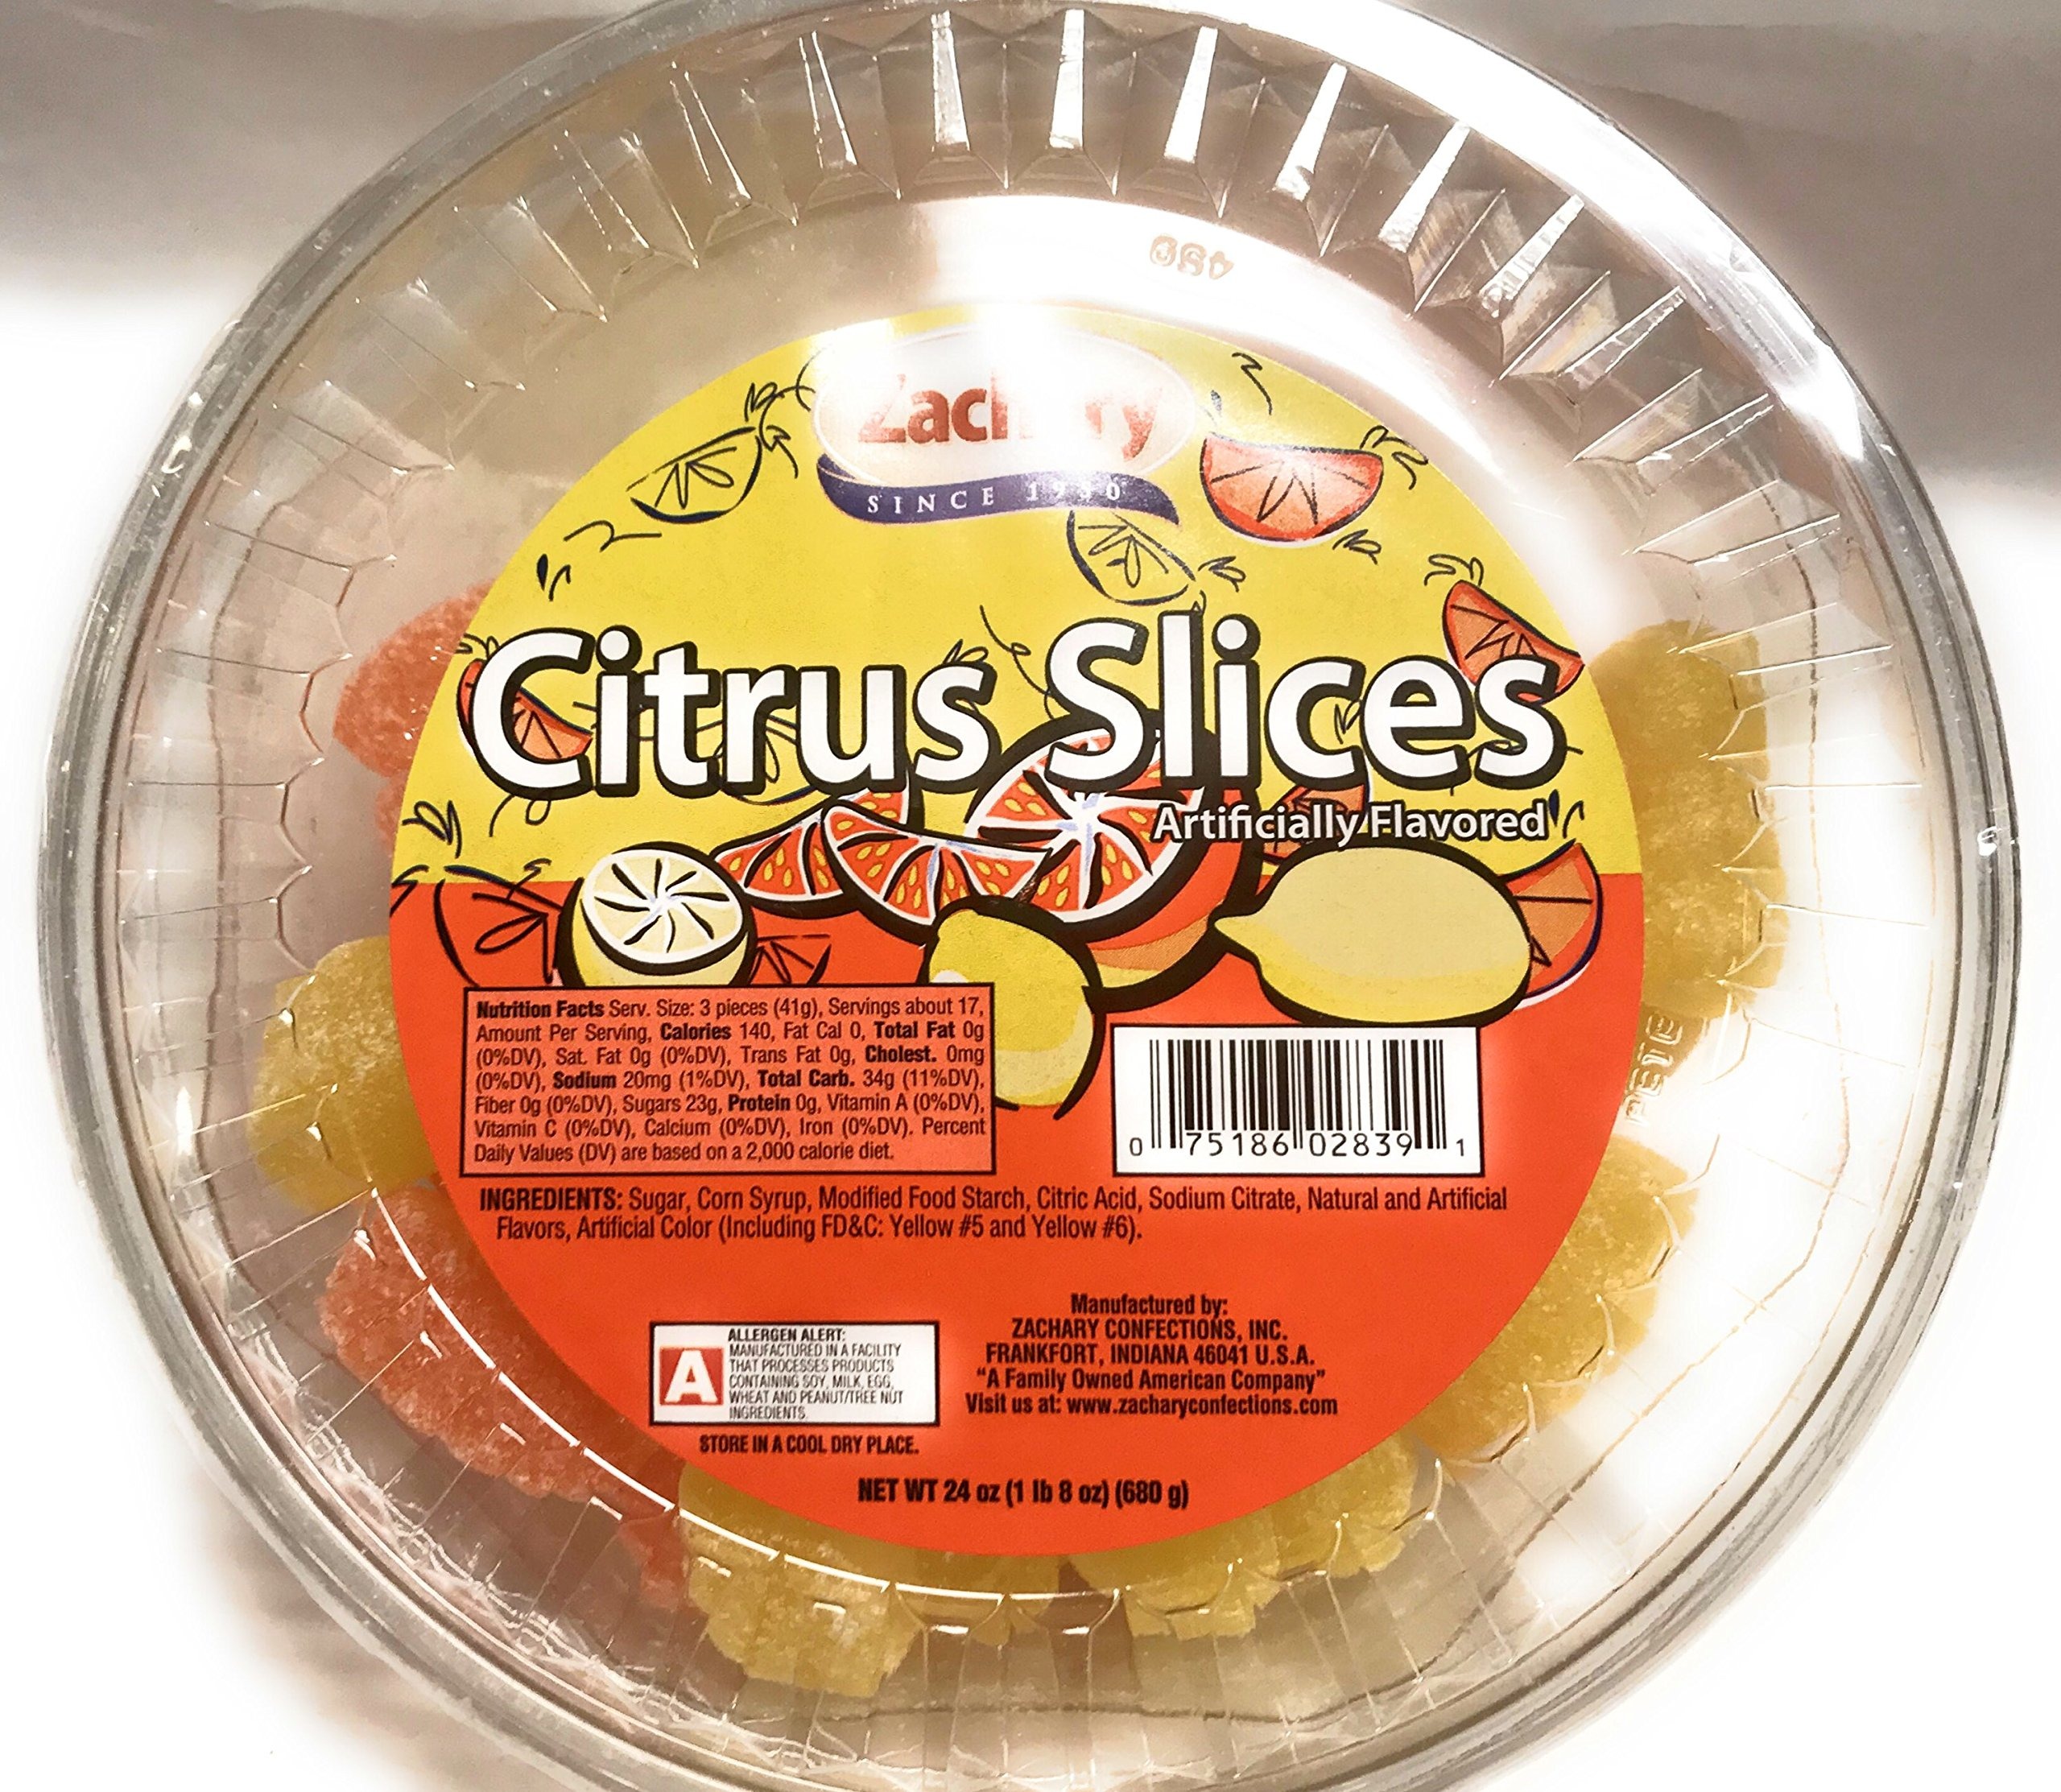
Item Name: Zachary 24oz Jelly Tubs (Citrus Slices)
Value: 24.0
Unit: Fl Oz

Price: 18.99